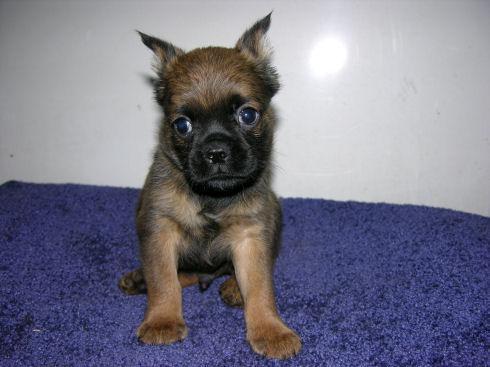
Brabancon_griffon